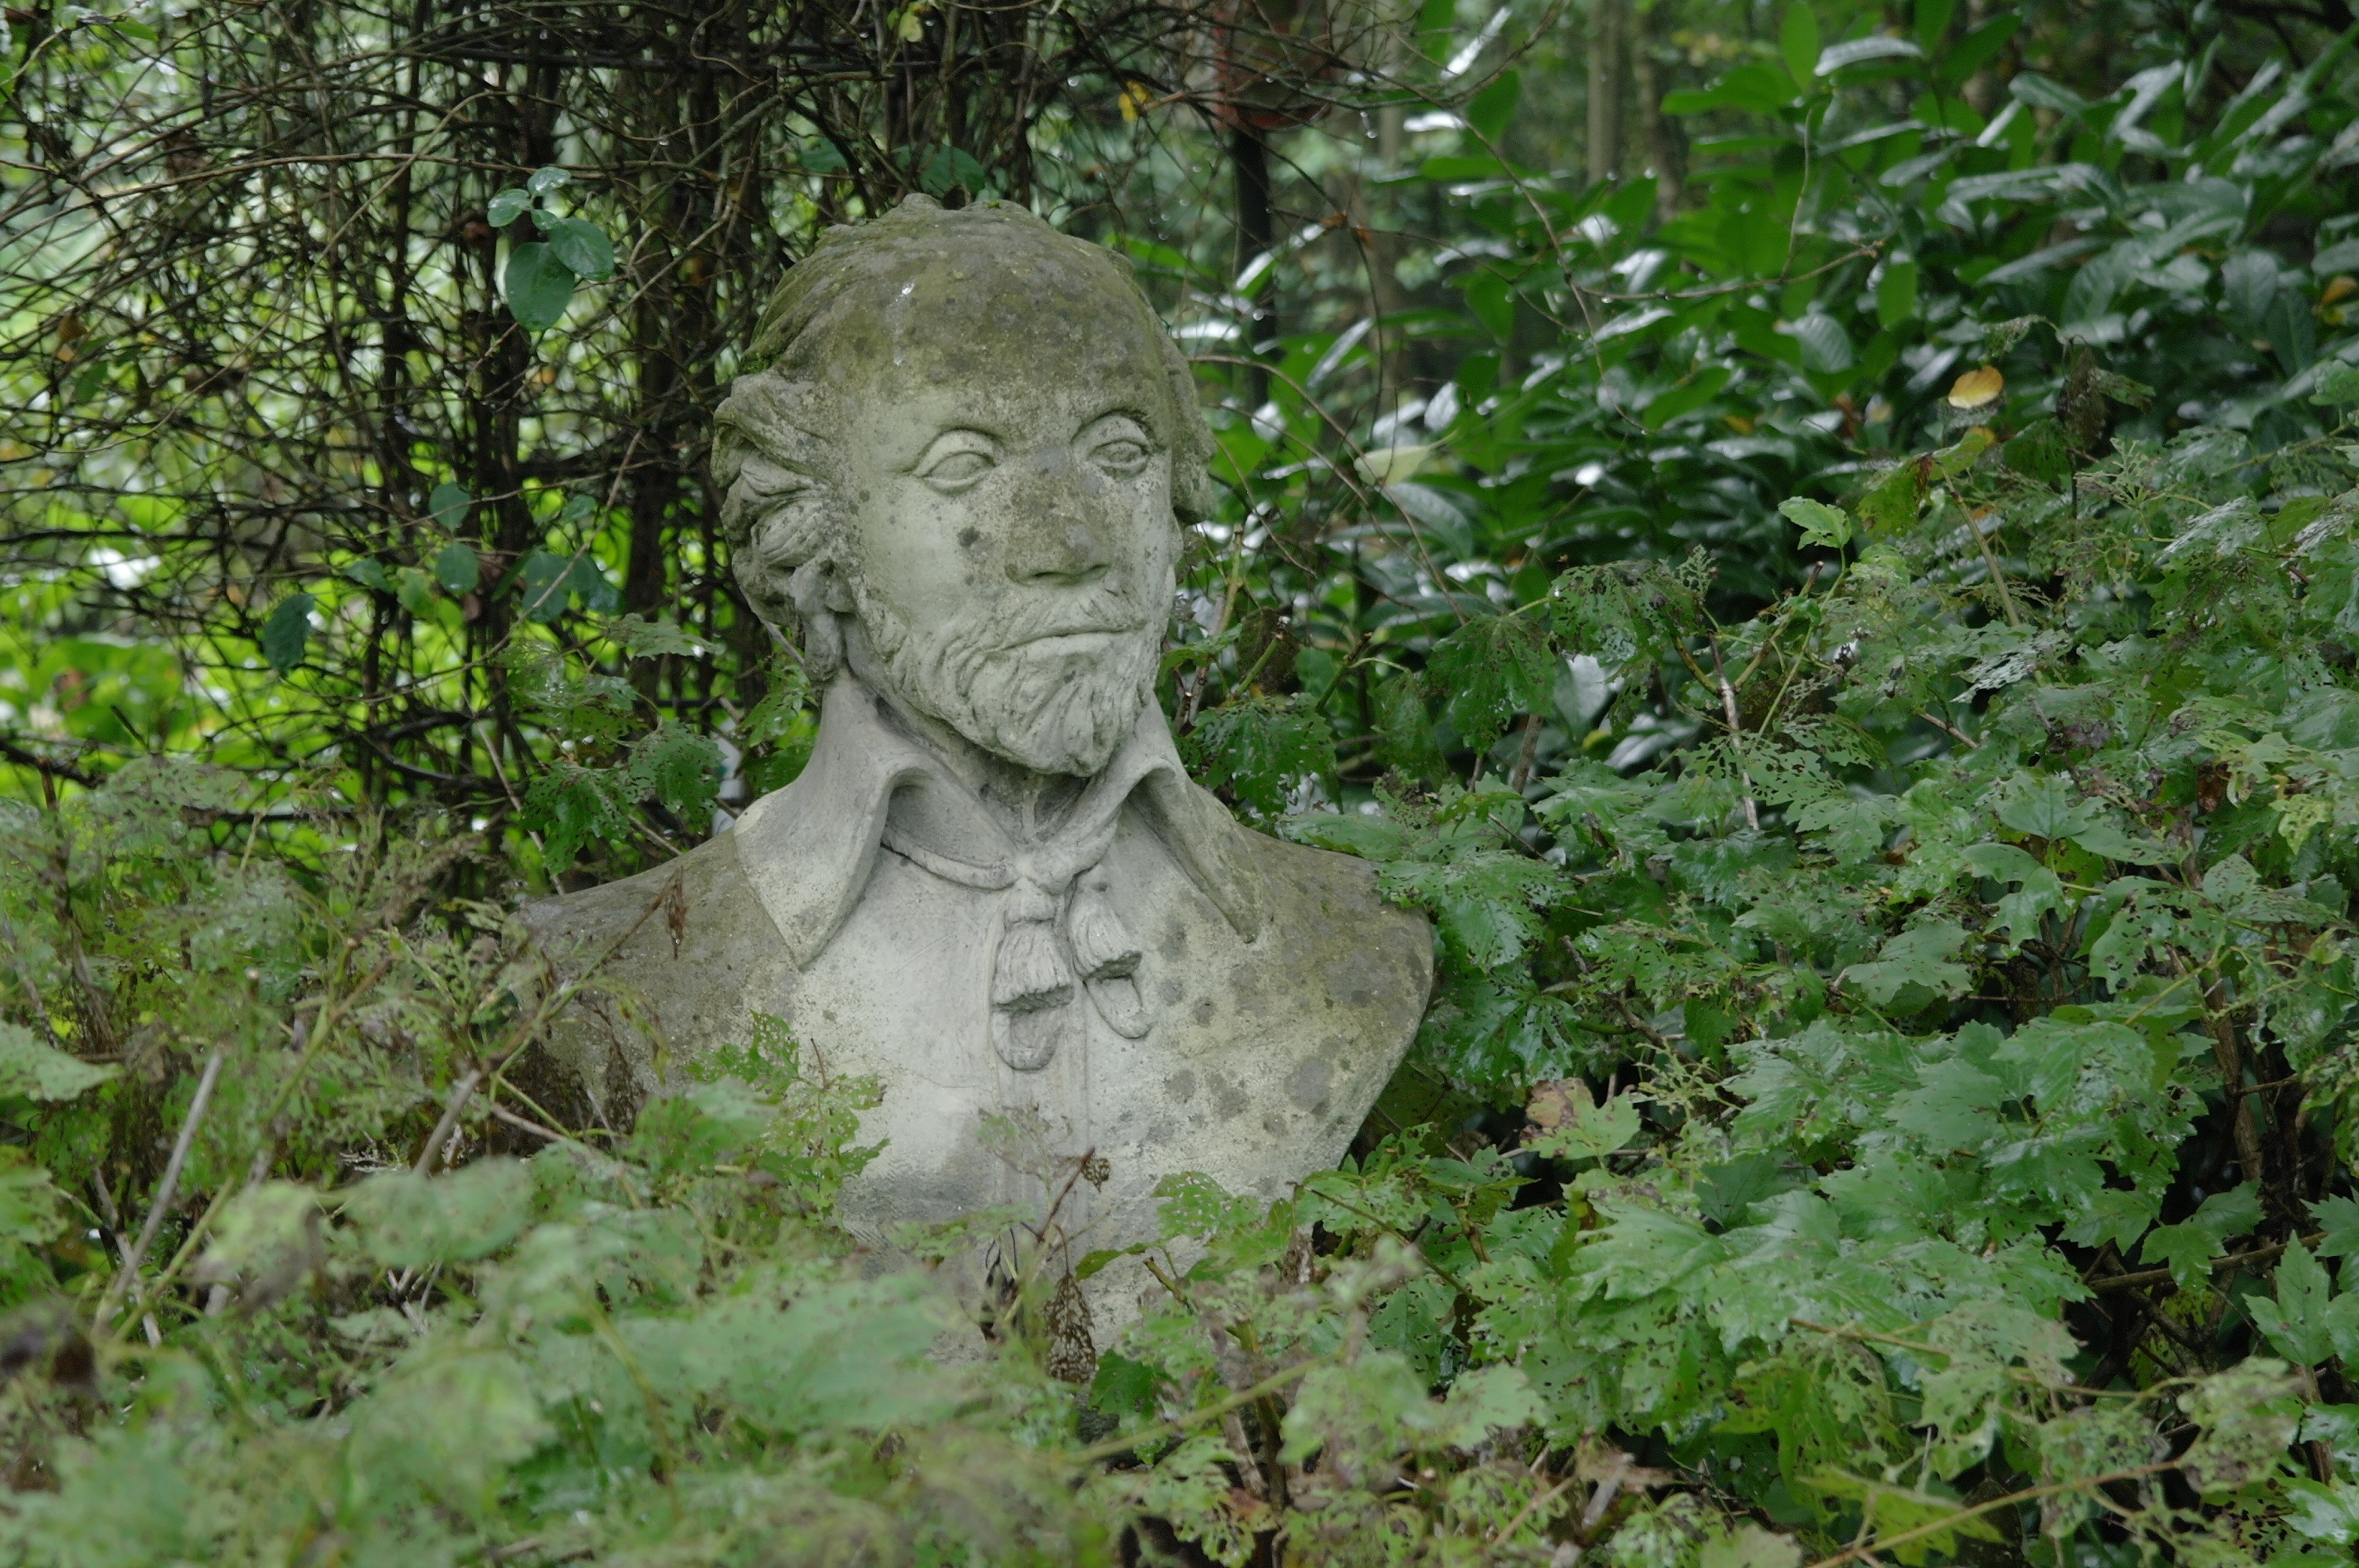
rock, old, stone, monument, statue, green, cemetery, garden, grave, sculpture, art, woodland, leave, nonbuilding structure